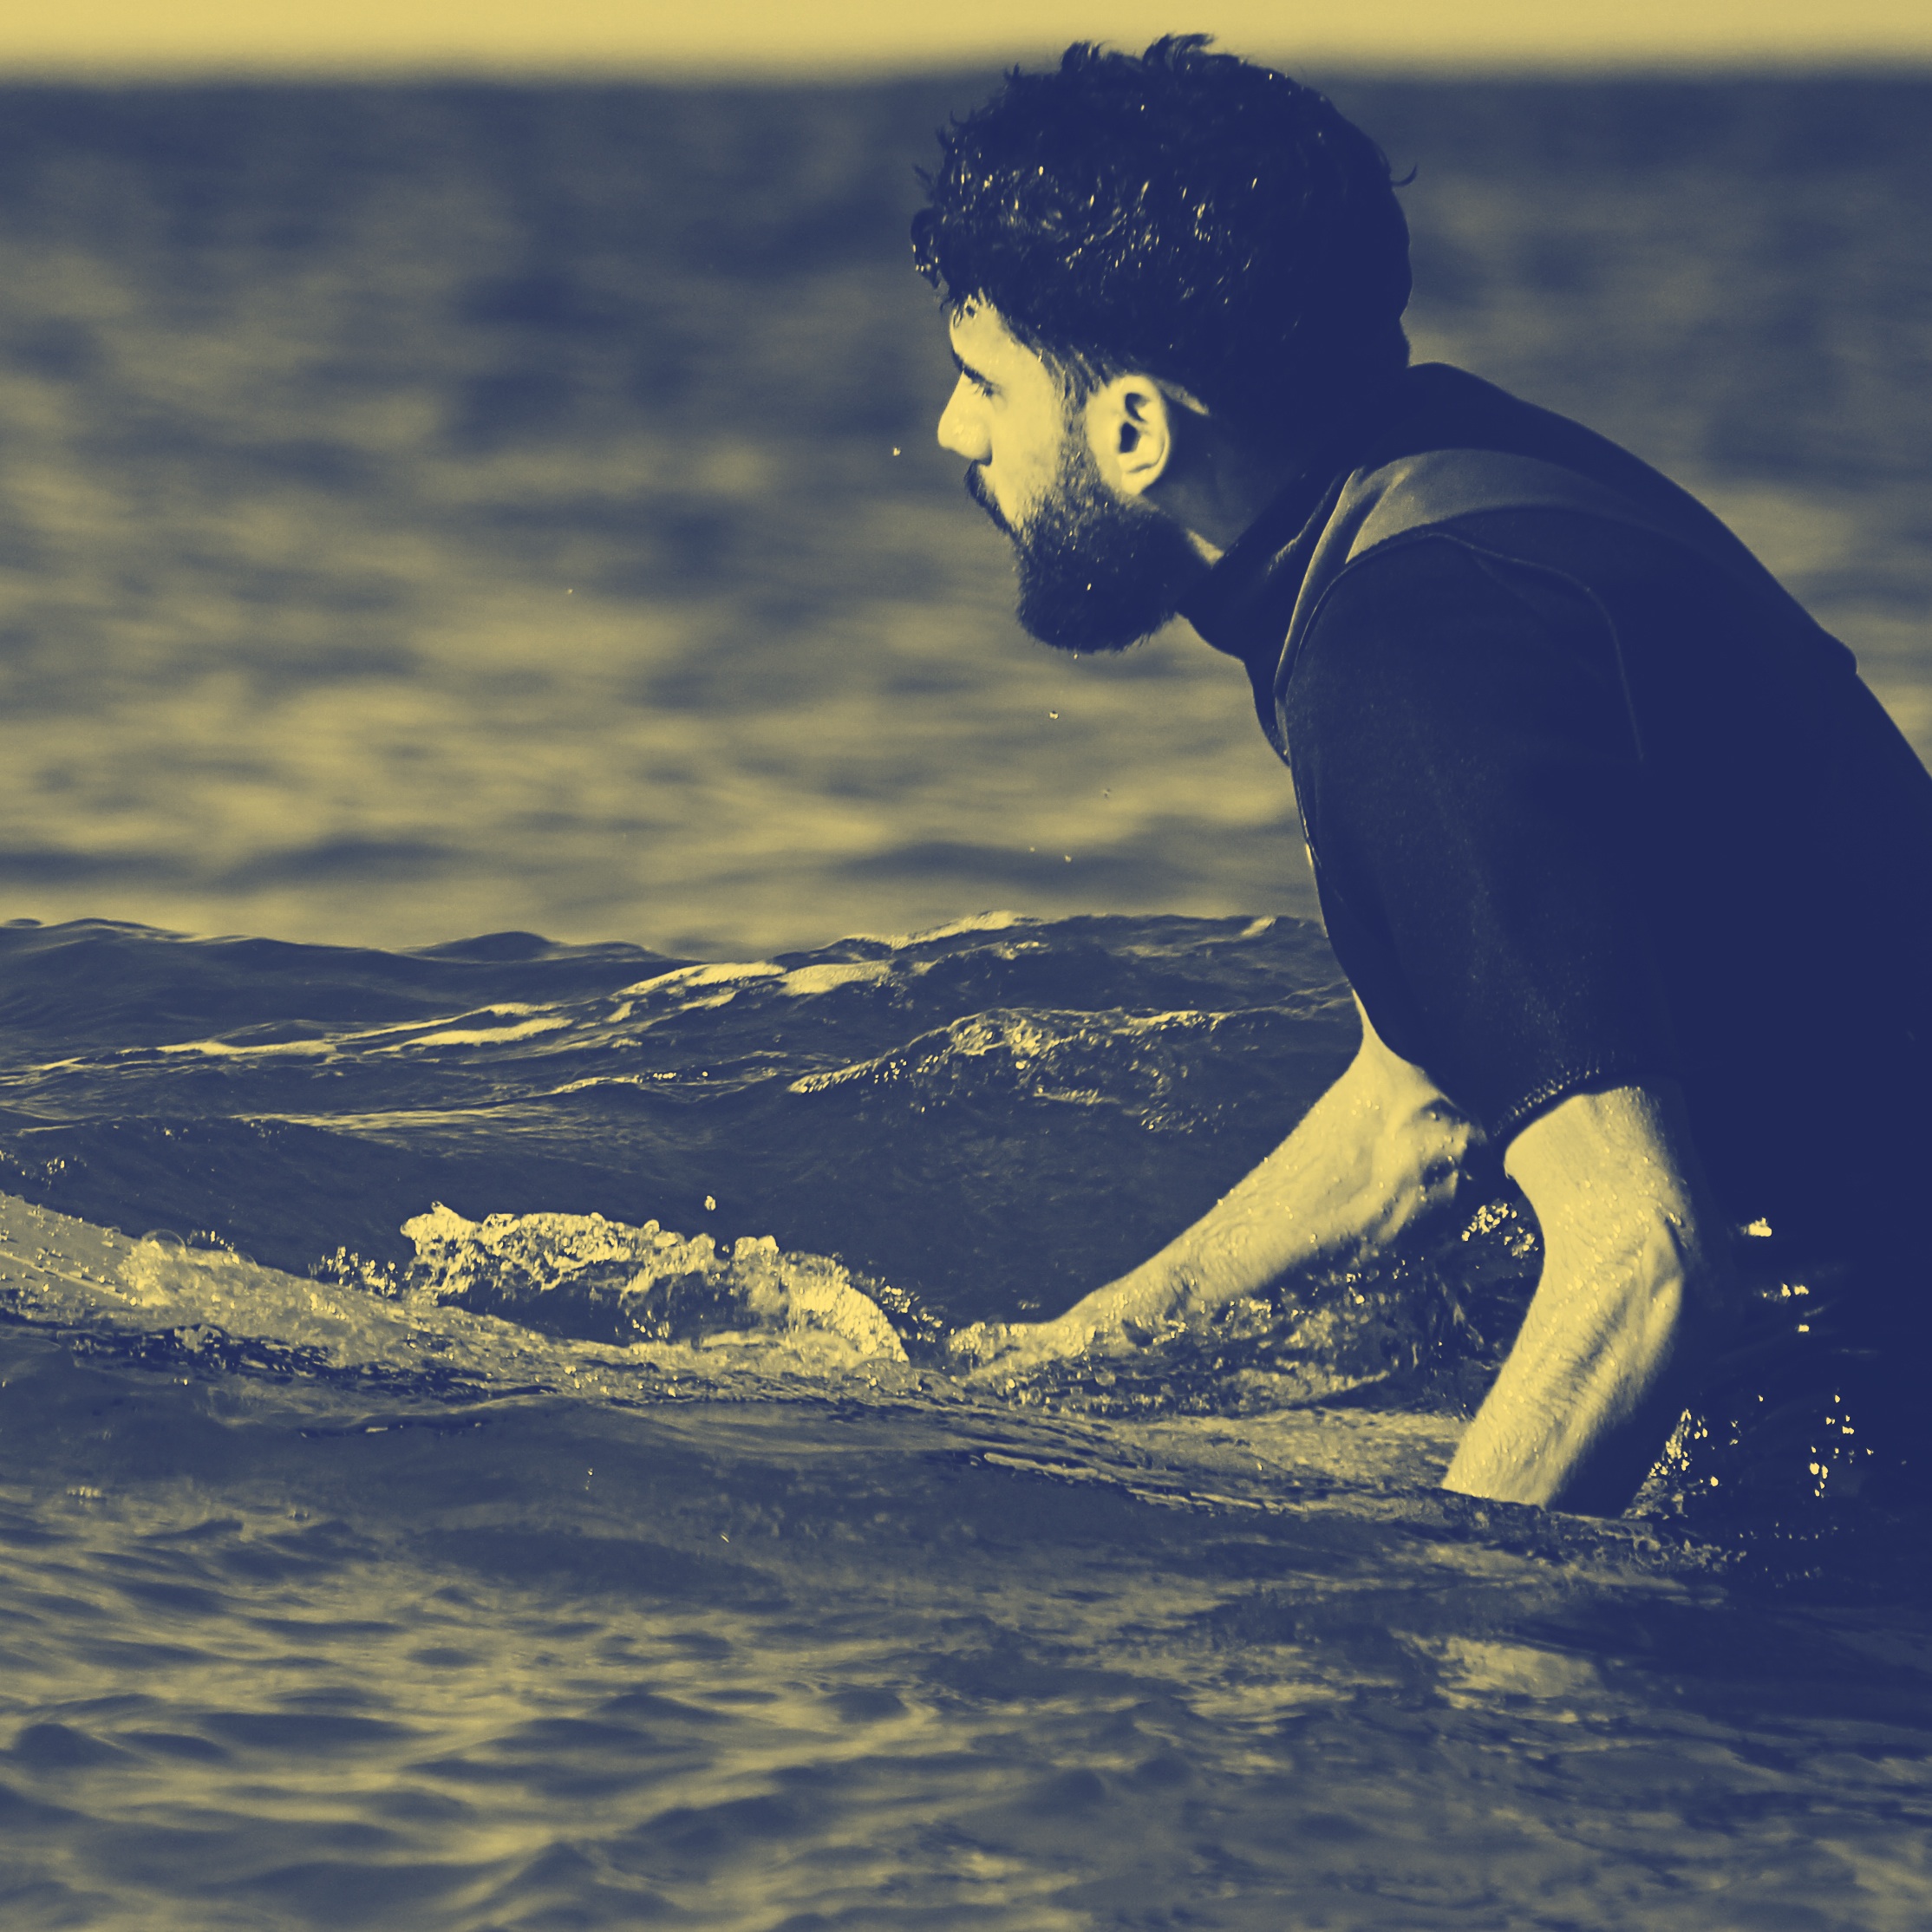
sea, ocean, sunlight, wave, blue, computer wallpaper